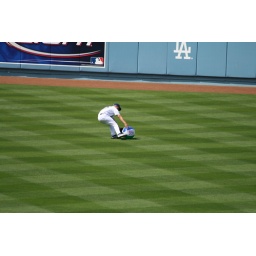
A ball boy retrieving a beach ball in the outfield.